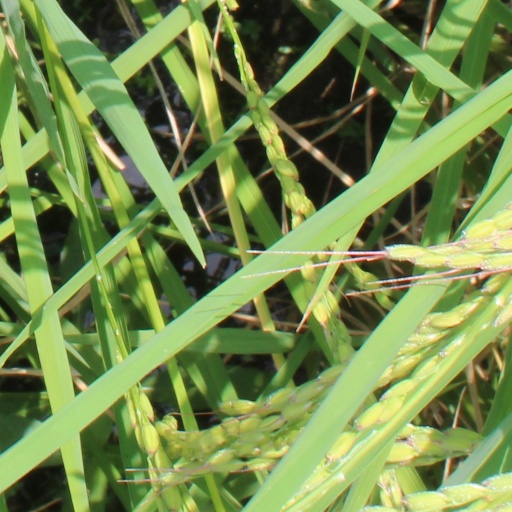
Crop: rice